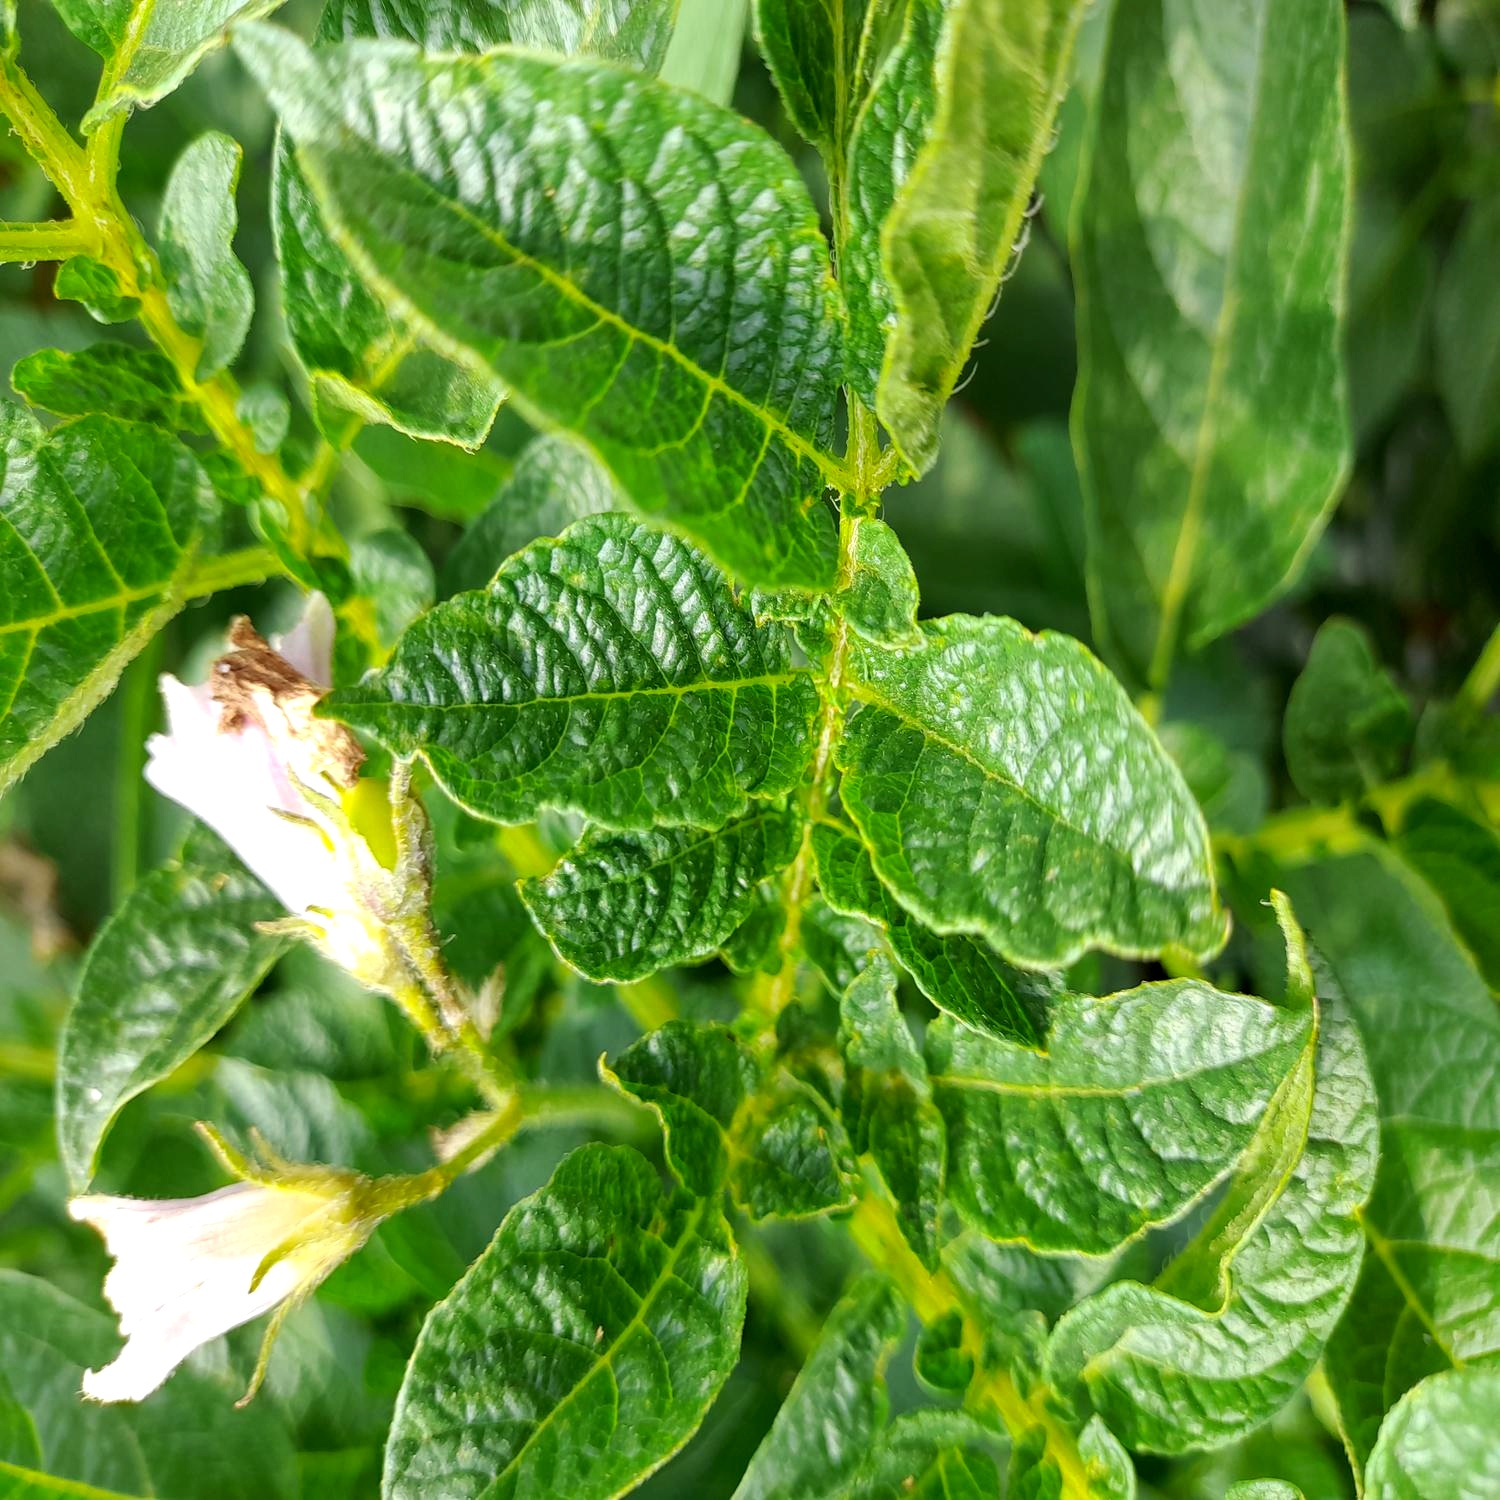
Etiqueta: Virus